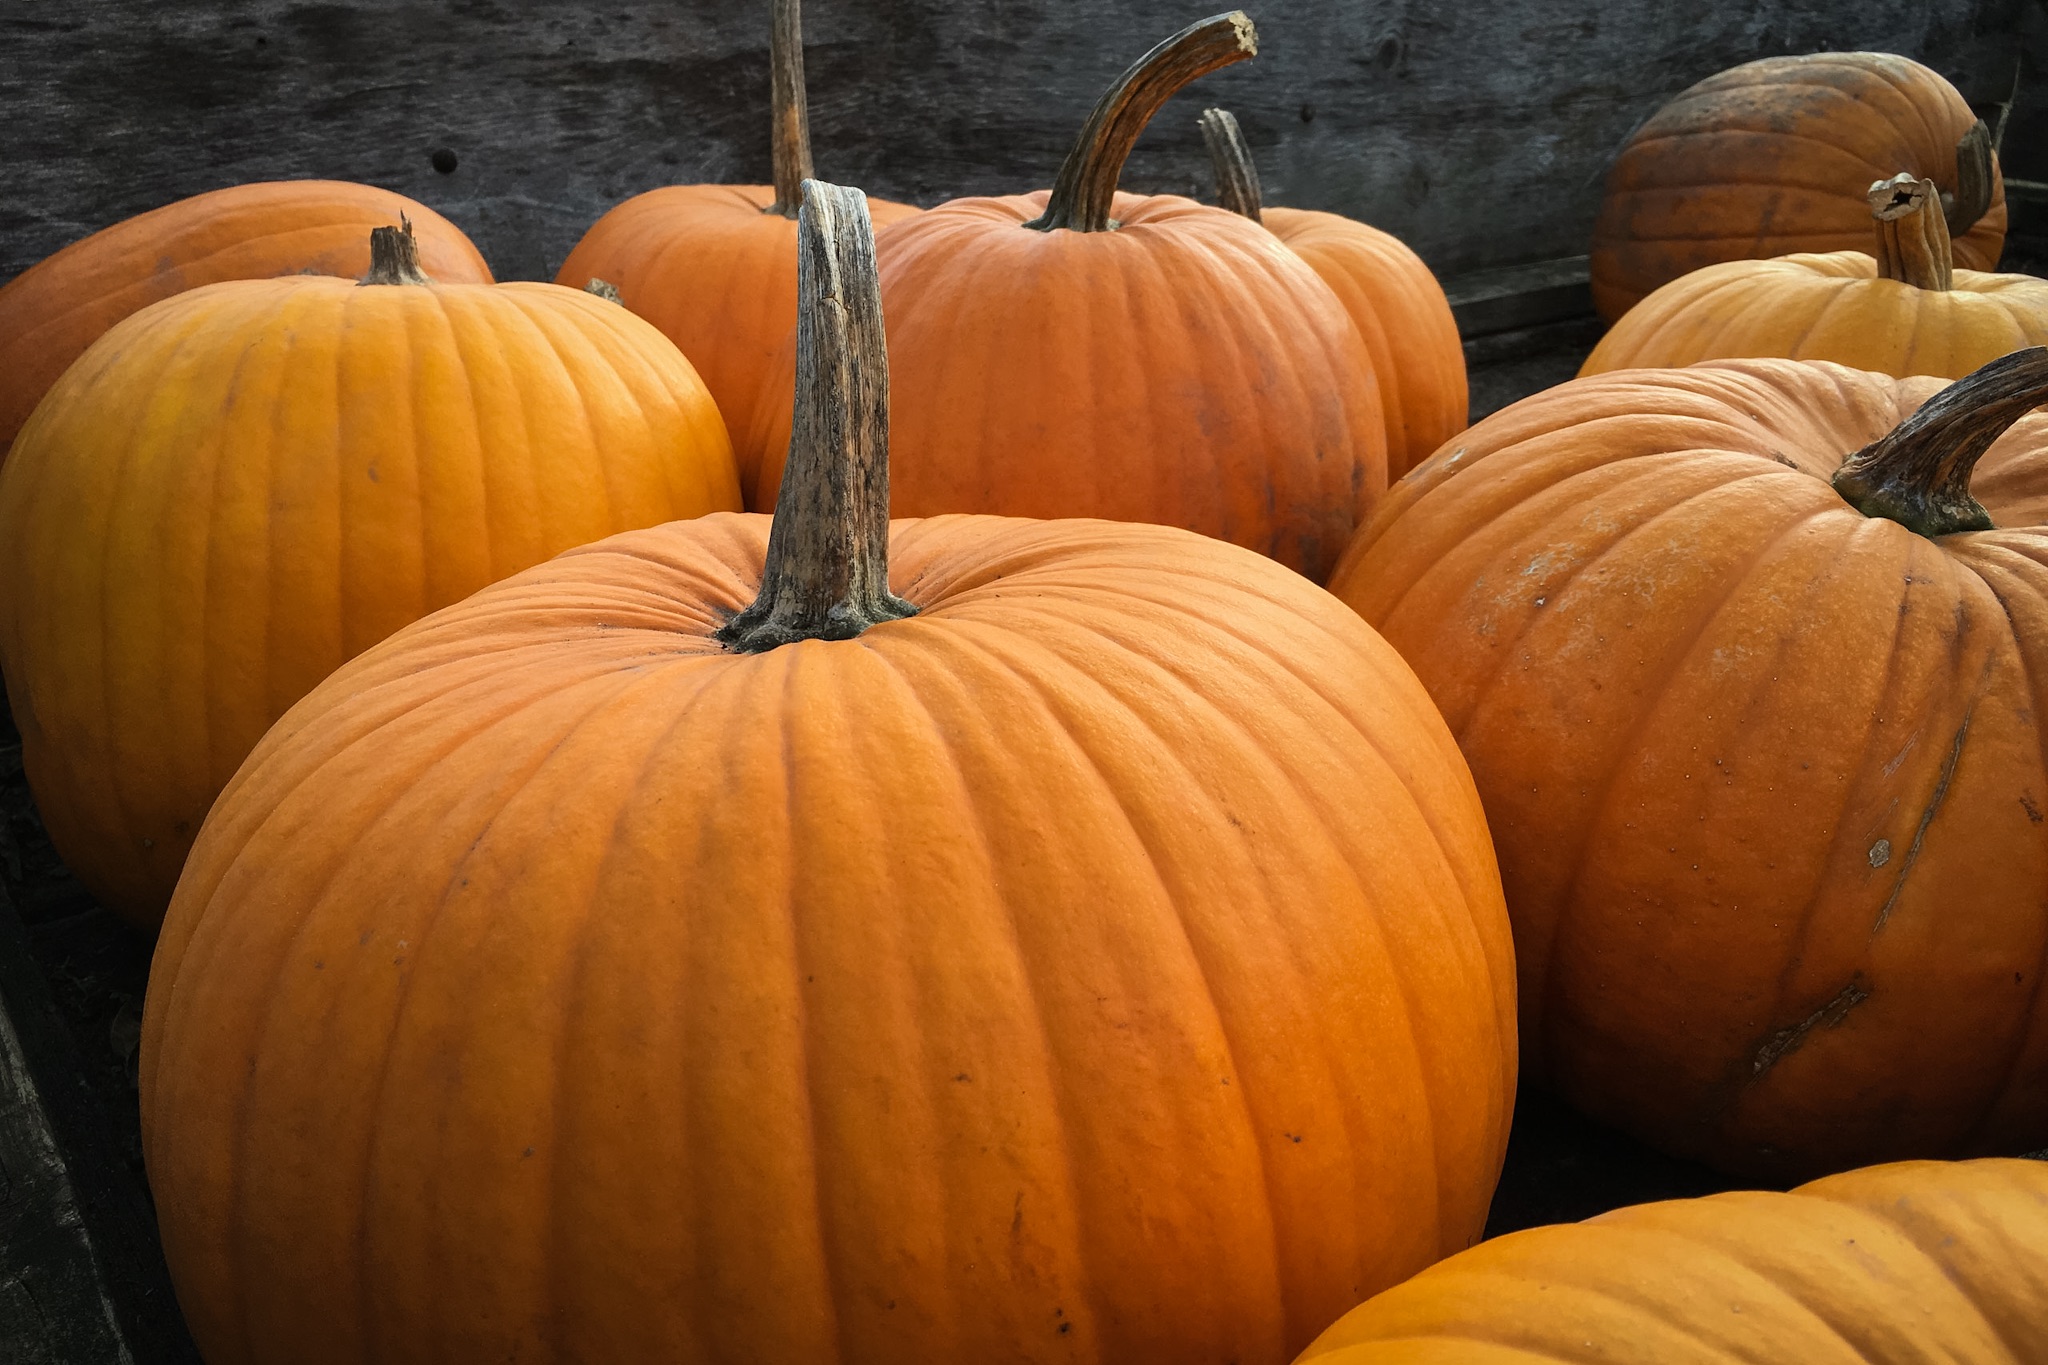
autumn, pumpkin, halloween, jack o lantern, calabaza, carving, pumpkins, man made object, winter squash